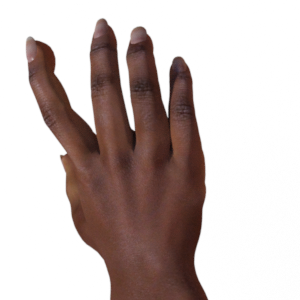
Label: paper